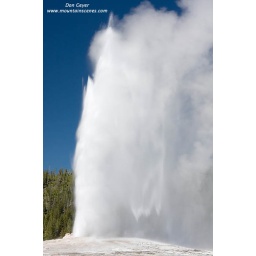
Old Faithful erupts against a blue summer sky in Yellowstone National Park, Wyoming.